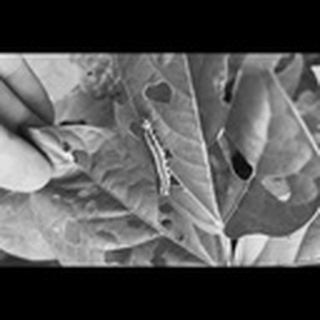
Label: cotton_army_worm